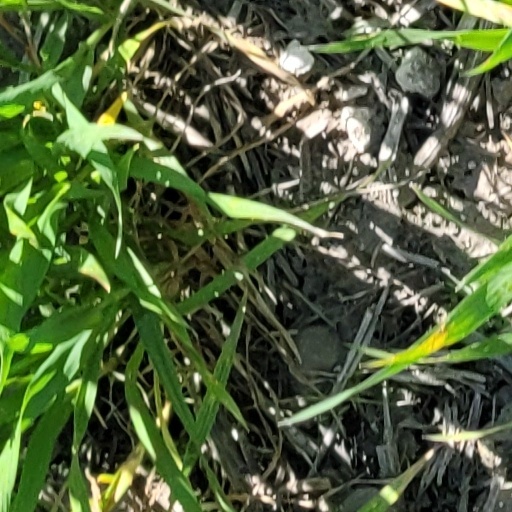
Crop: wheat